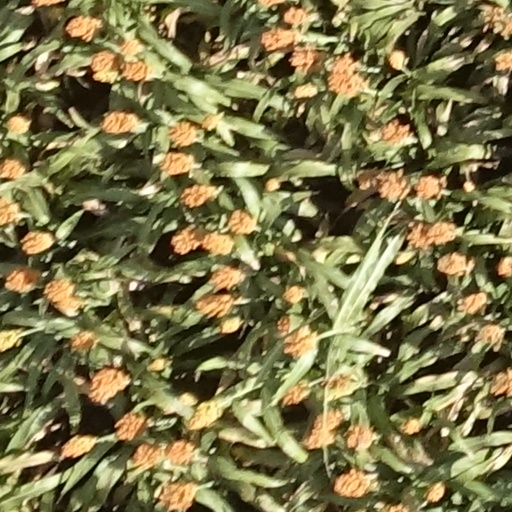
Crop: sorghum